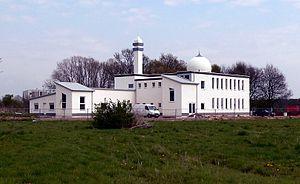
Cet article répertorie les mosquées en Allemagne par land, elle ne se veut pas exhaustive.